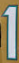
Number: 1